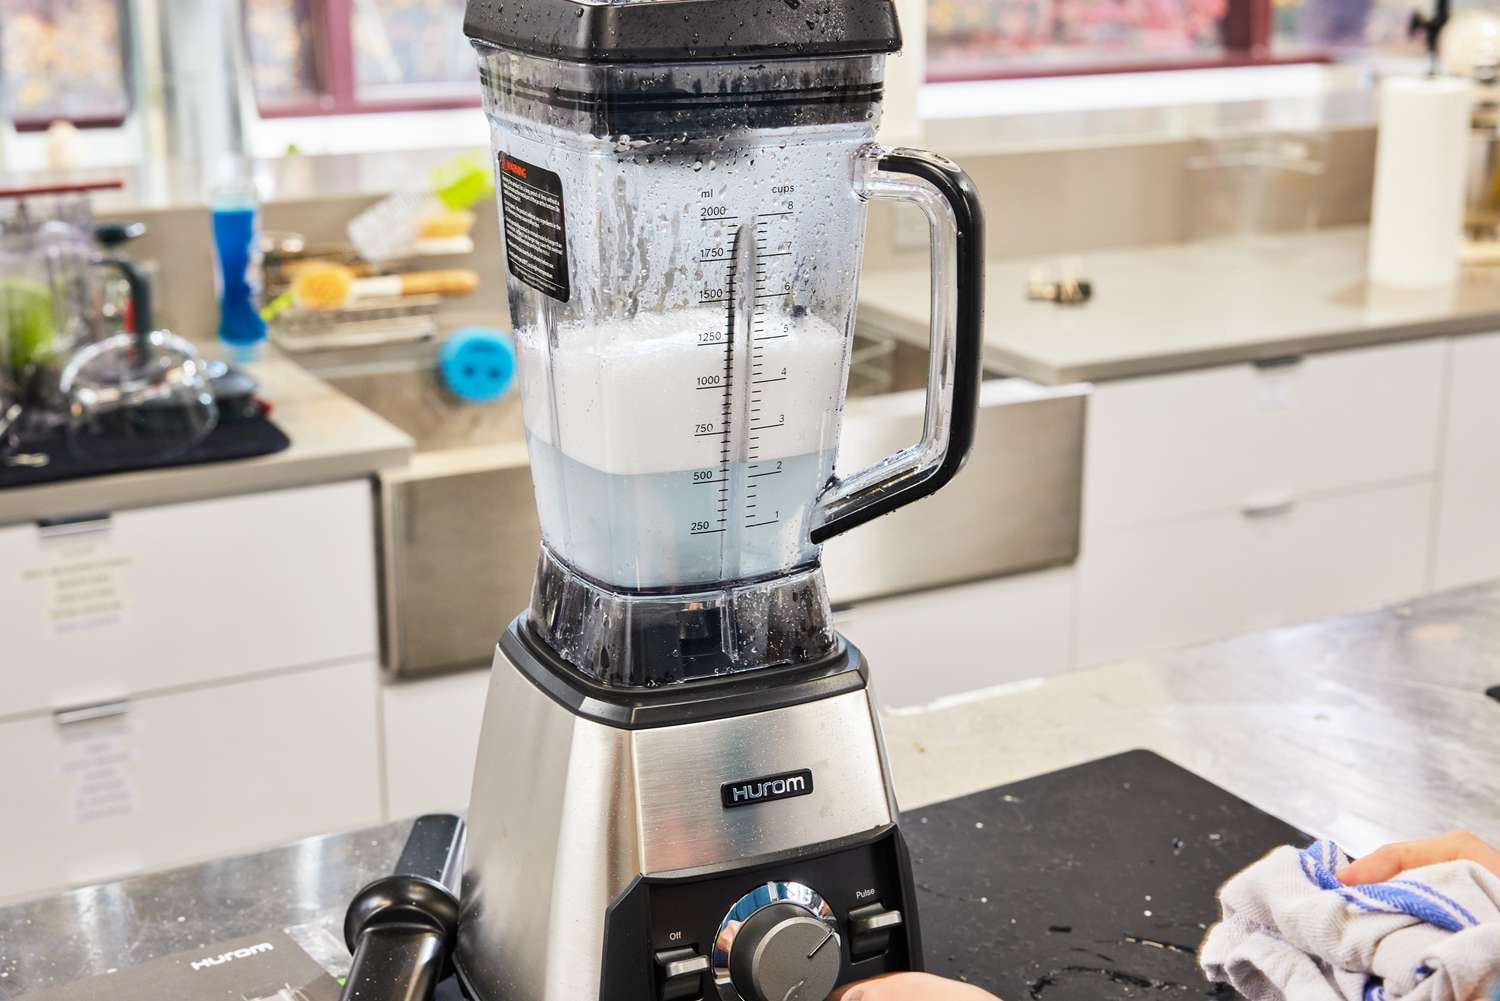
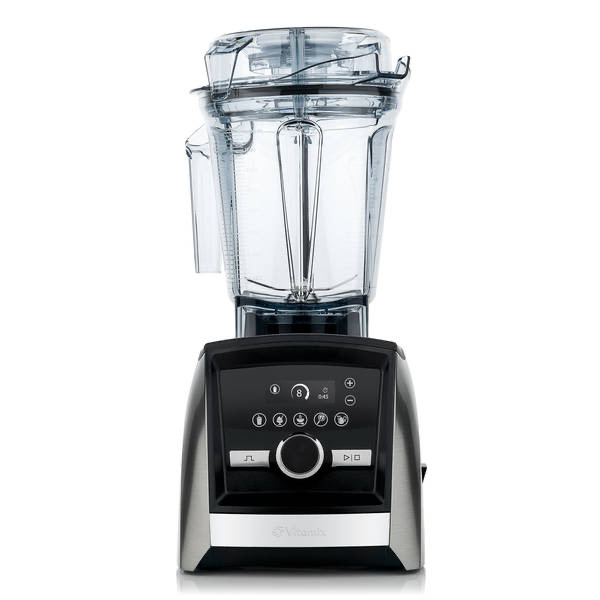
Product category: items_blender
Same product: no